First of May Bookshop

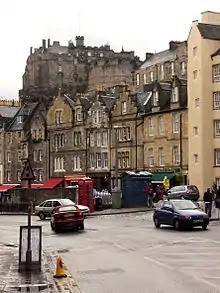
Location of the First of May Bookshop: Grassmarket, Edinburgh

The First of May Bookshop in Edinburgh opened in 1977 and operated until 1990. It sold LGBTQ and feminist texts and was considered to be politically left-leaning. The bookshop preceded Lavender Menace, the first gay bookshop in Scotland.